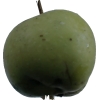
Label: Apple 12